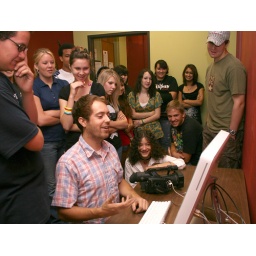
Kaleb Wentzel Fisher gathers students around the computer for a live demonstration of green screen technology.Photo by McInroy